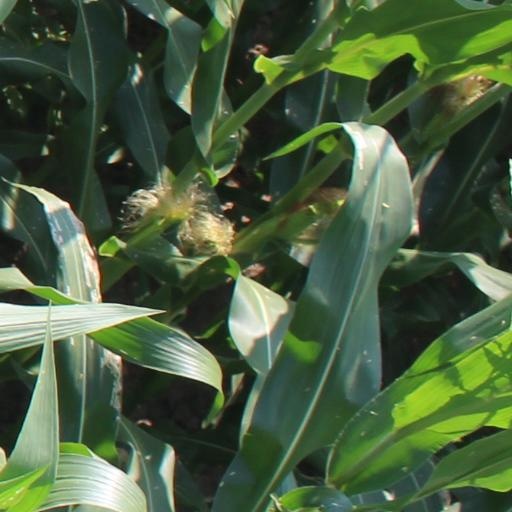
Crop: maize; corn